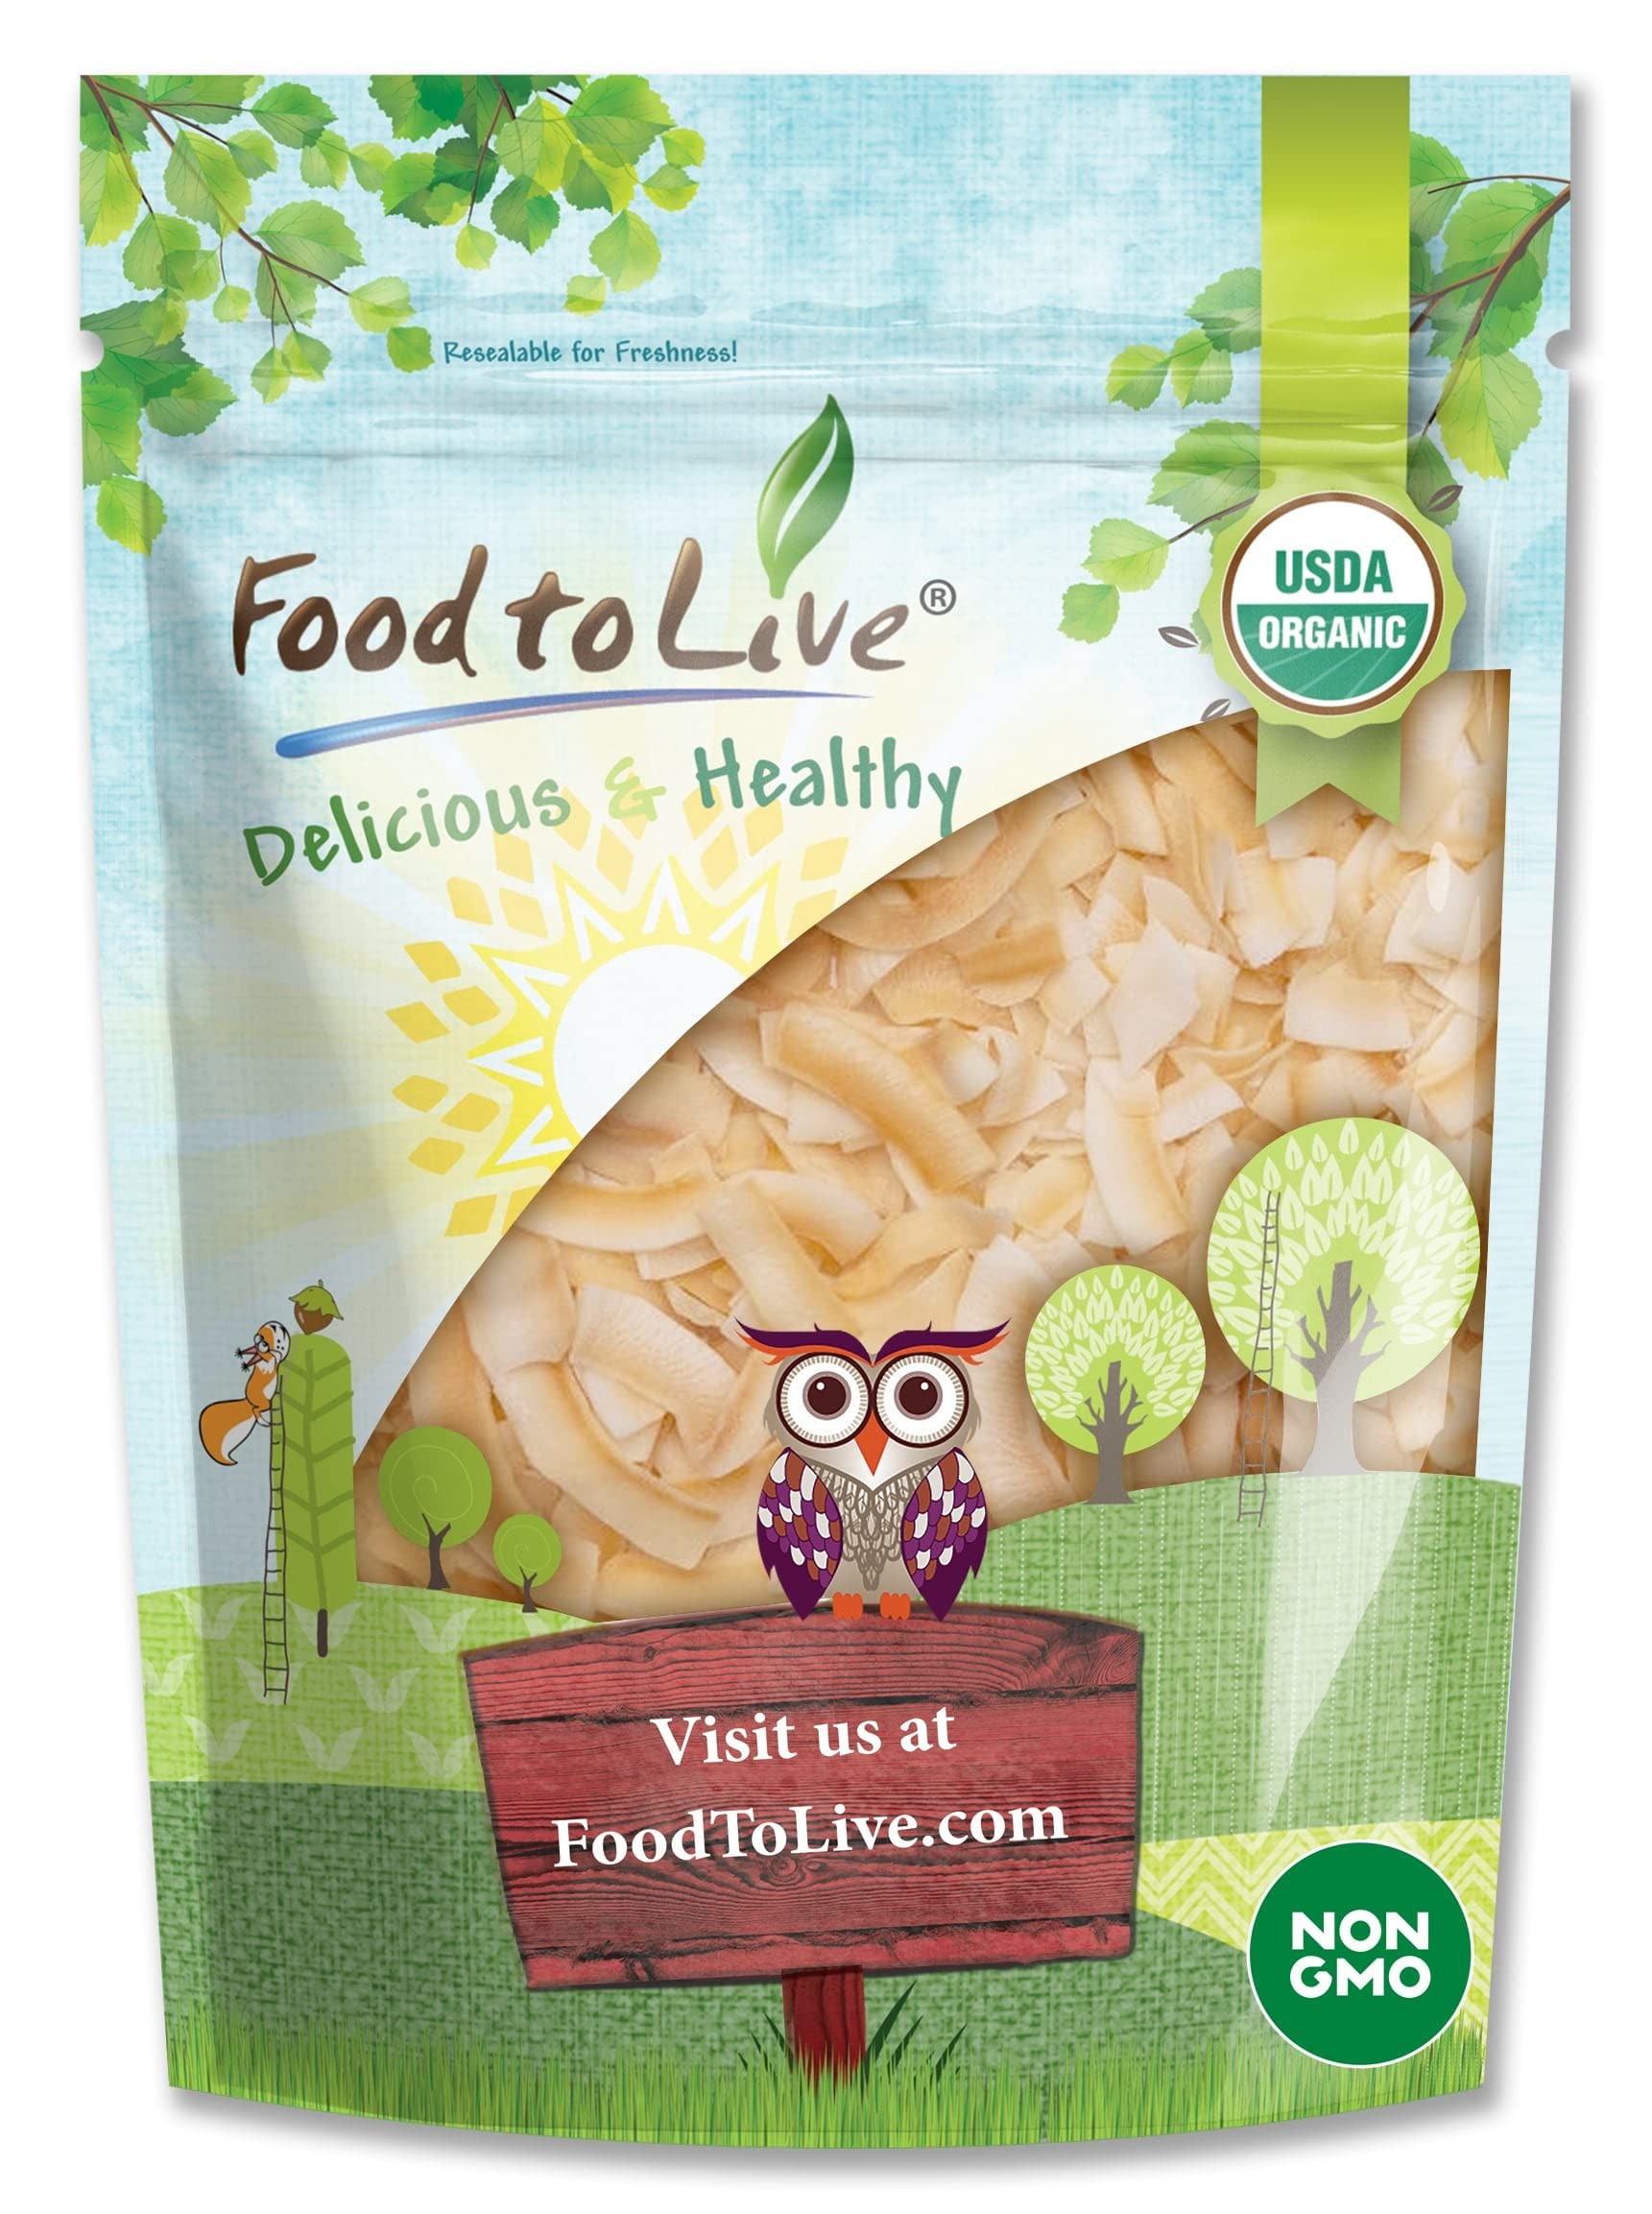
Item Name: Food to Live Organic Toasted Coconut Chips, 8 Ounces – Non-GMO, Desiccated Coconut Flakes, Unsweetened, Unsulfured, Vegan, Bulk. High in Fiber. Great Snack. Perfect for Baked Goods, Granola
Bullet Point 1: ✔️ ORGANIC & NON-GMO: These Toasted Coconut Chips by Food to Live are USDA Organic, Kosher, and suitable for Vegetarian and Vegan diets.
Bullet Point 2: ✔️ NO OIL, UNSWEETENED, UNSALTED: Our Coconut Chips are gently roasted without adding oil. They are also unsalted and unsweetened, so there is no extra Sodium or calories.
Bullet Point 3: ✔️ HIGHLY NUTRITIOUS: Toasted Coconut Chips are packed with good fats, protein, fiber, and essential minerals, including Iron, Copper, Manganese, and Phosphorus.
Bullet Point 4: ✔️ KETO & PALEO SNACK, CHIPS SUBSTITUTE: Snack on our crunchy Organic Large Toasted Coconut Chips straight from the bag while at work, school, on a plane or a picnic with friends. These chips are suitable for those on Keto and Paleo diets.
Bullet Point 5: ✔️ SUPER VERSATILE INGREDIENT: Add Food to Live’s Coconut Chips to your morning oatmeal, smoothie bowls, baked goodies, sprinkle them over your sandwiches, salads, noodles, and ice cream, or make your own energy balls and sports bars.
Value: 8.0
Unit: Ounce

Price: 9.33